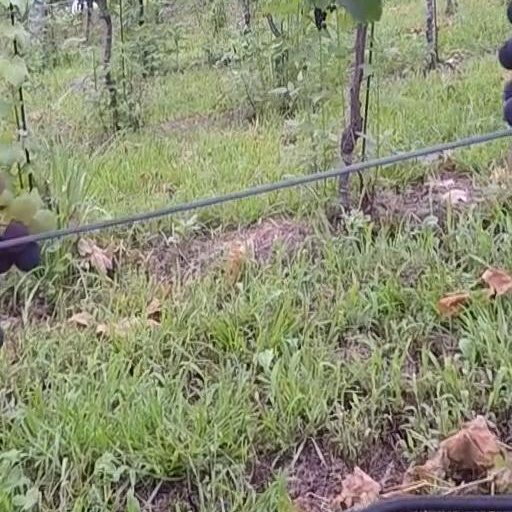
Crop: grape